Müritzeum

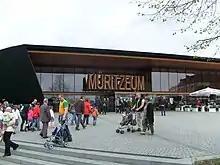
The Müritzeum at the Herrensee in Waren (Müritz)

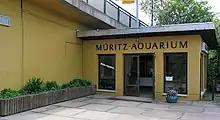
Müritz Aquarium – with the Müritz Museum, origin of the Müritzeum

The Müritzeum is a visitor centre and nature discovery centre for the Müritz National Park, located on Lake Müritz, near the town of Waren in the north German state of Mecklenburg-Vorpommern.